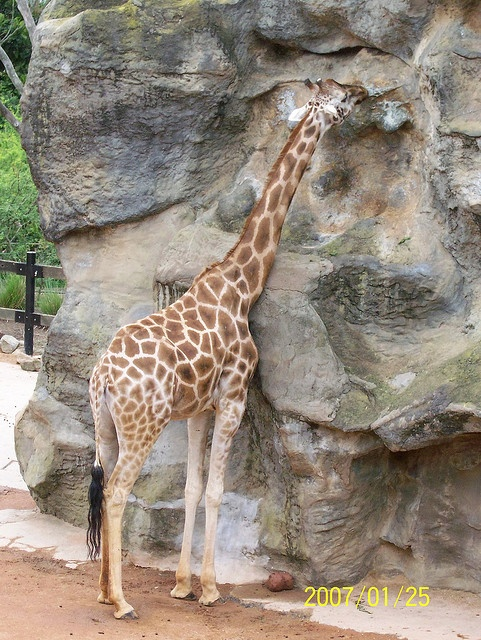
A giraffe standing next to a stone wall.
A giraffe eating something from a rock wall at a zoo.
A giraffe is standing near a huge stone wall.
A giraffe reaches up his head on a ledge high up on a rock.
A giraffe stretches his neck to reach something on the rocky wall.